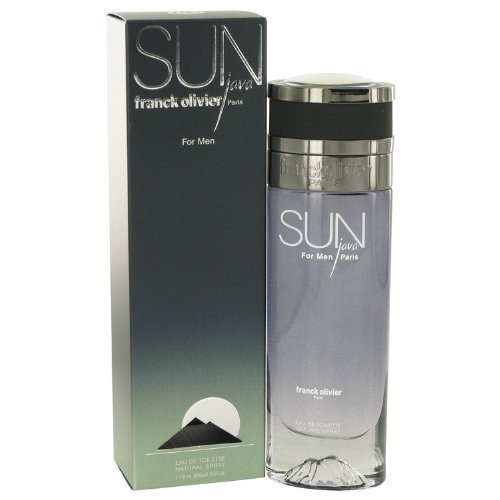
Item Name: Sun Java By Franck Olivier Eau De Toilette Spray 2.5 Oz Men
Bullet Point 1: Sun Java By Franck Olivier Eau De Toilette Spray 2.5 Oz Men
Bullet Point 2: Eau De Toilette Spray 2.5 Oz
Bullet Point 3: Sun Java By Franck Olivier Eau De Toilette Spray 2.5 Oz Men
Bullet Point 4: Packing may be different from the image the product.
Product Description: Sun Java By Franck Olivier Eau De Toilette Spray 2.5 Oz Men : Invite Compliments And Turns Of The Head When You Wear Franck Olivier'S Sun Java. This Fragrance For Men Presents An Aquatic Accord That Suggests The Scent Of A Breeze Just Before Rain. The Bright, Citrusy Notes Of Bergamot, Orange And Mandarin Orange Blend With The Distinct Scents Of The Mint And Geranium Notes. The Combination Results In A Fresh Scent That Is Powerful Without Proving To Be Overpowering, Perfect For All Seasons And All Occasions.
Value: 2.5
Unit: Ounce

Price: 37.875